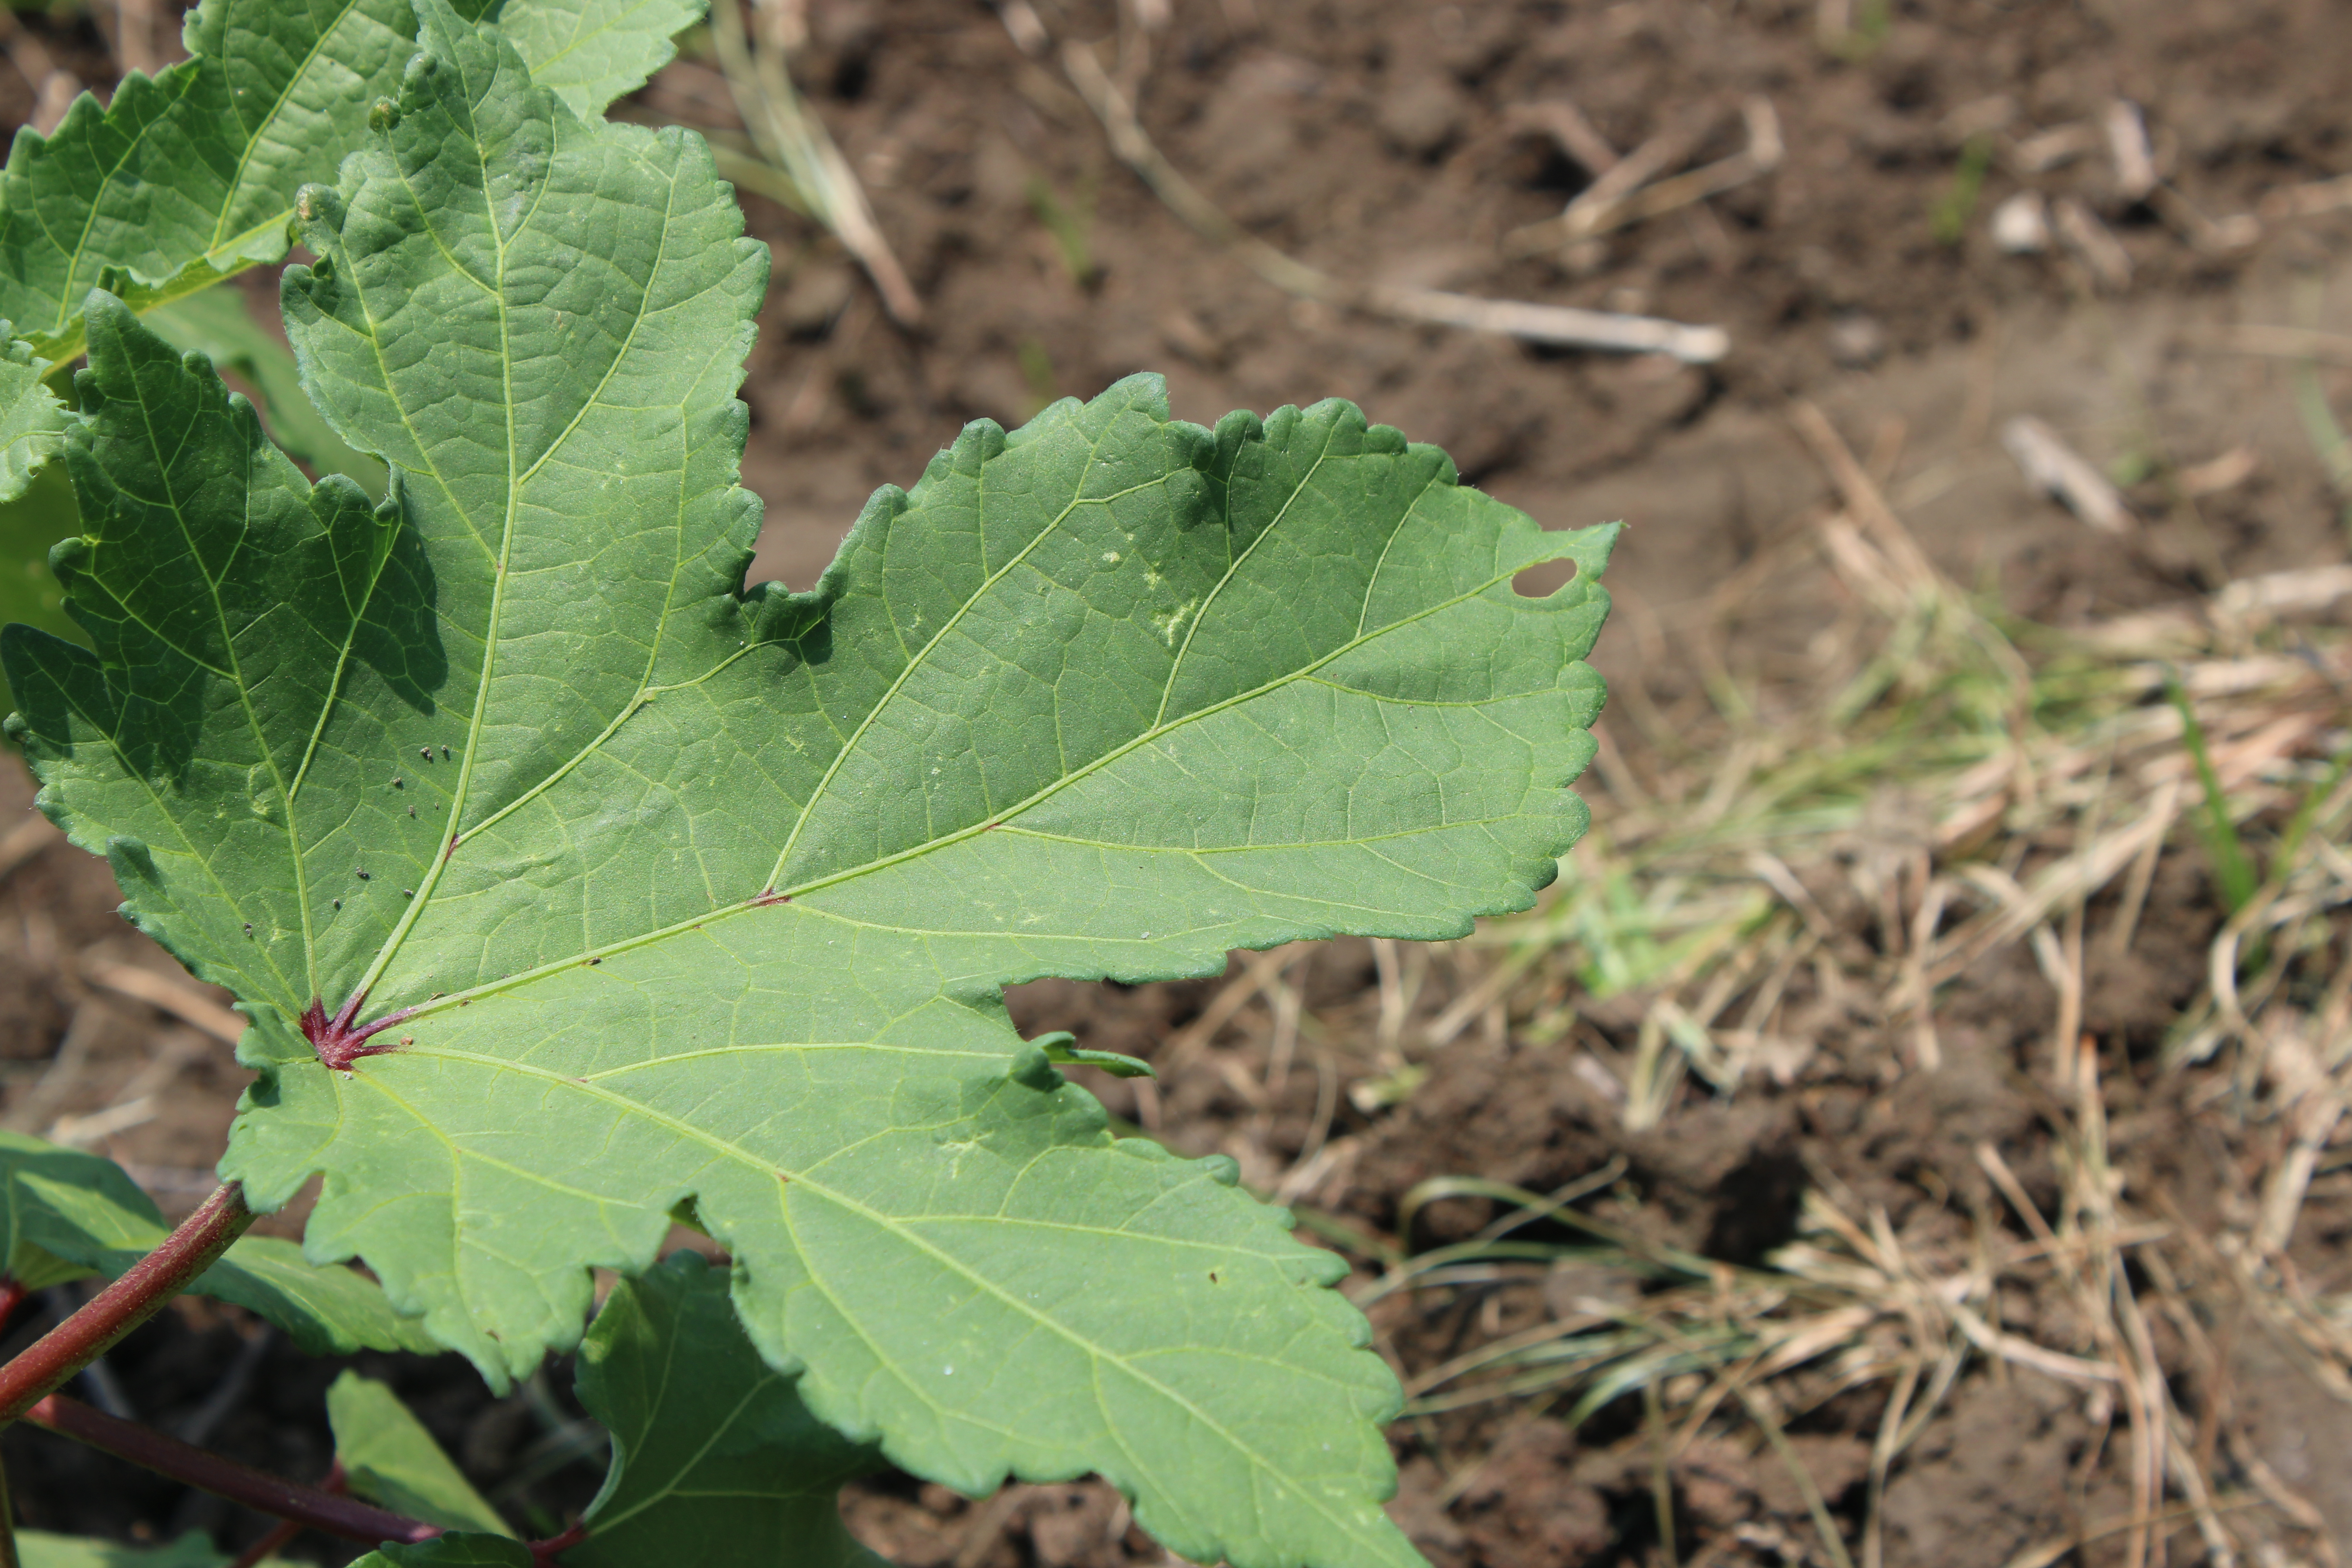
Label: Alternaria Leaf Spot